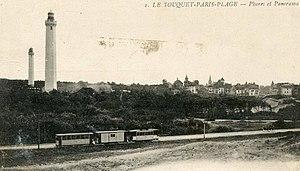
Le Touquet-Paris-Plage - CP - Les phares et le panorama
Le phare de la Canche également appelé phare du Touquet est situé, avenue des Phares, au Touquet-Paris-Plage dans le département du Pas-de-Calais et la région des Hauts-de-France.